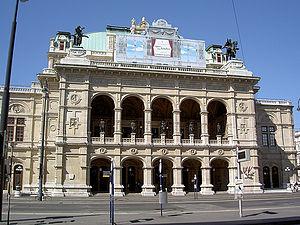
Autriche, Vienne, Wiener Staatsoper